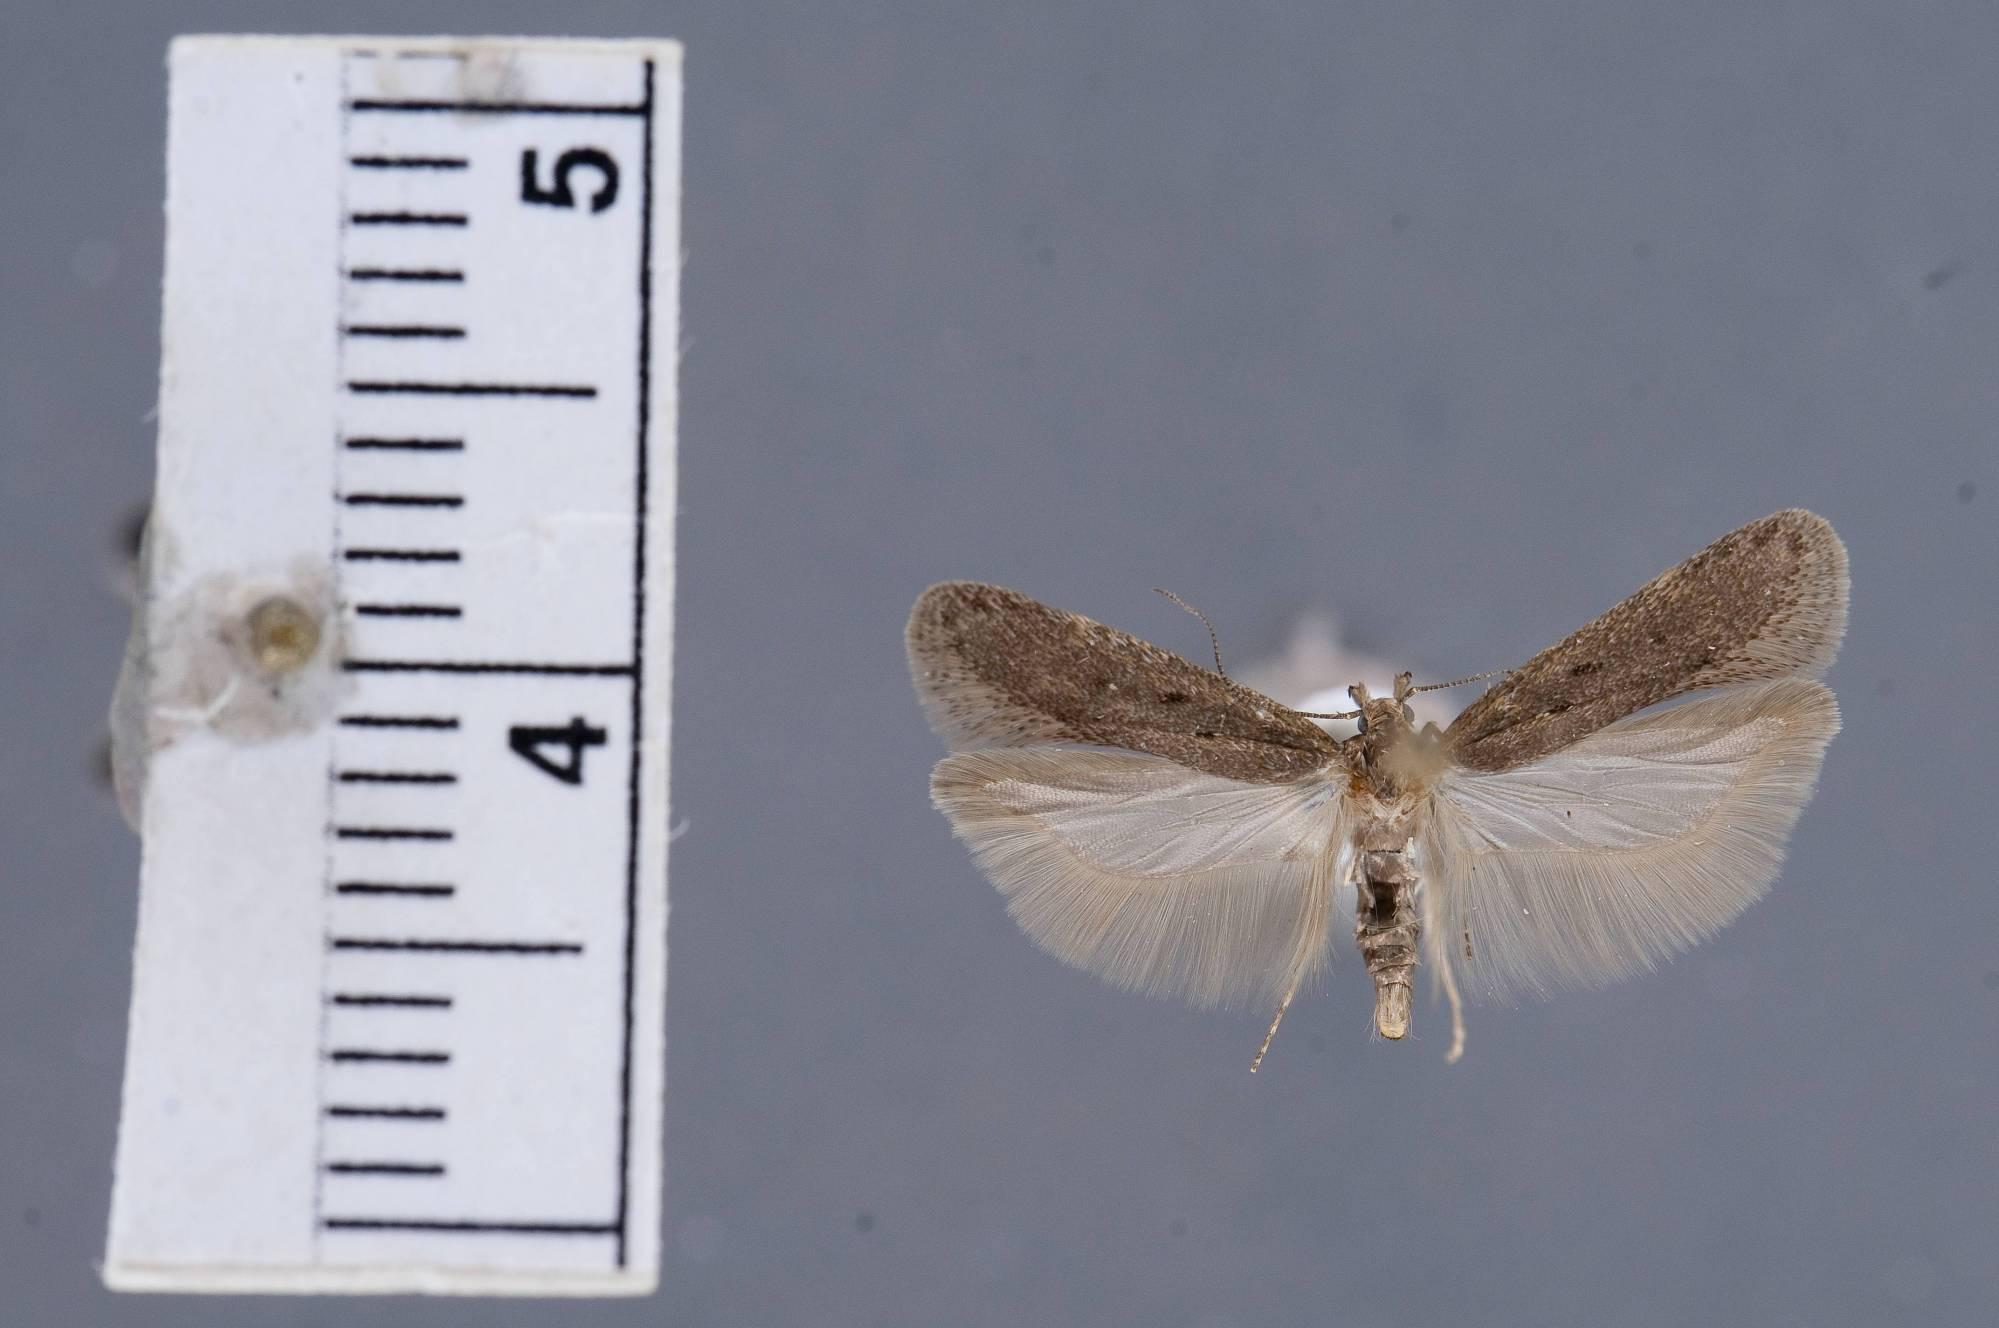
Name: Chionodes pastor
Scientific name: Chionodes pastor Hodges, 1999
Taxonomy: Animalia, Arthropoda, Insecta, Lepidoptera, Glossata, Gelechiidae, Gelechiinae
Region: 2697
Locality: Great Basin Experiment Station, near Ephraim, Sanpete, Utah, United States
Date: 14 Aug 1981